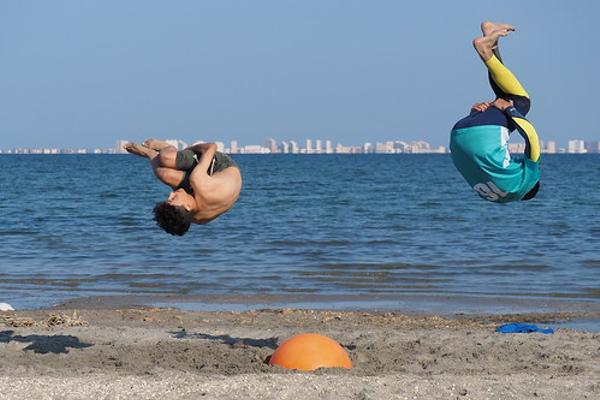
回答: 割ろうとしたスイカにふっとばされる雑魚キャラたち